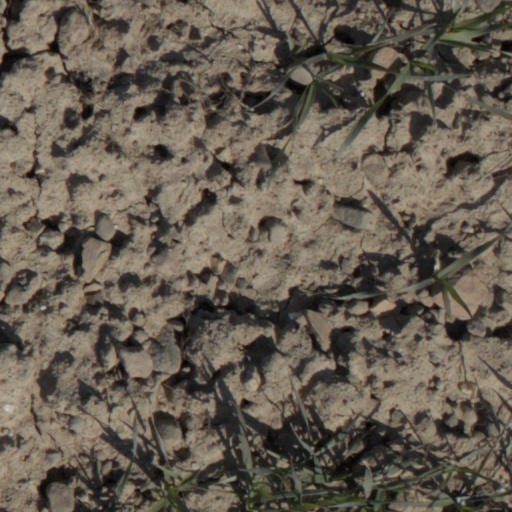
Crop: wheat